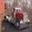
Label: truck